Kokshaysk

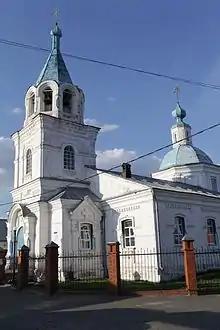
Orthodox church of the Protection of the Holy Virgin (1793) in Koksaysk

Kokshaysk ("Kakšanla;" ) is a village ("selo") in Zvenigovsky District, Mari El Republic, Russia. It is administratively subordinated to the city of Yoshkar-Ola, as the river port of Yoshkar-Ola is located there. Kokshaysk is situated near the Mari village of Kokshamary, on the left bank of the Bolshaya Kokshaga River, where it flows into the Volga. A road connects the village with Yoshkar-Ola (56 km) and Novocheboksarsk (34 km). In 2003, the population of Kokshaysk was 1,340, mostly ethnic Russians, Mari, Chuvash, Tatars.